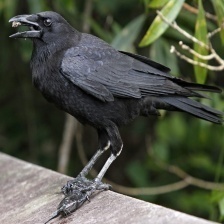
Species: CROW
Scientific name: CORVUS